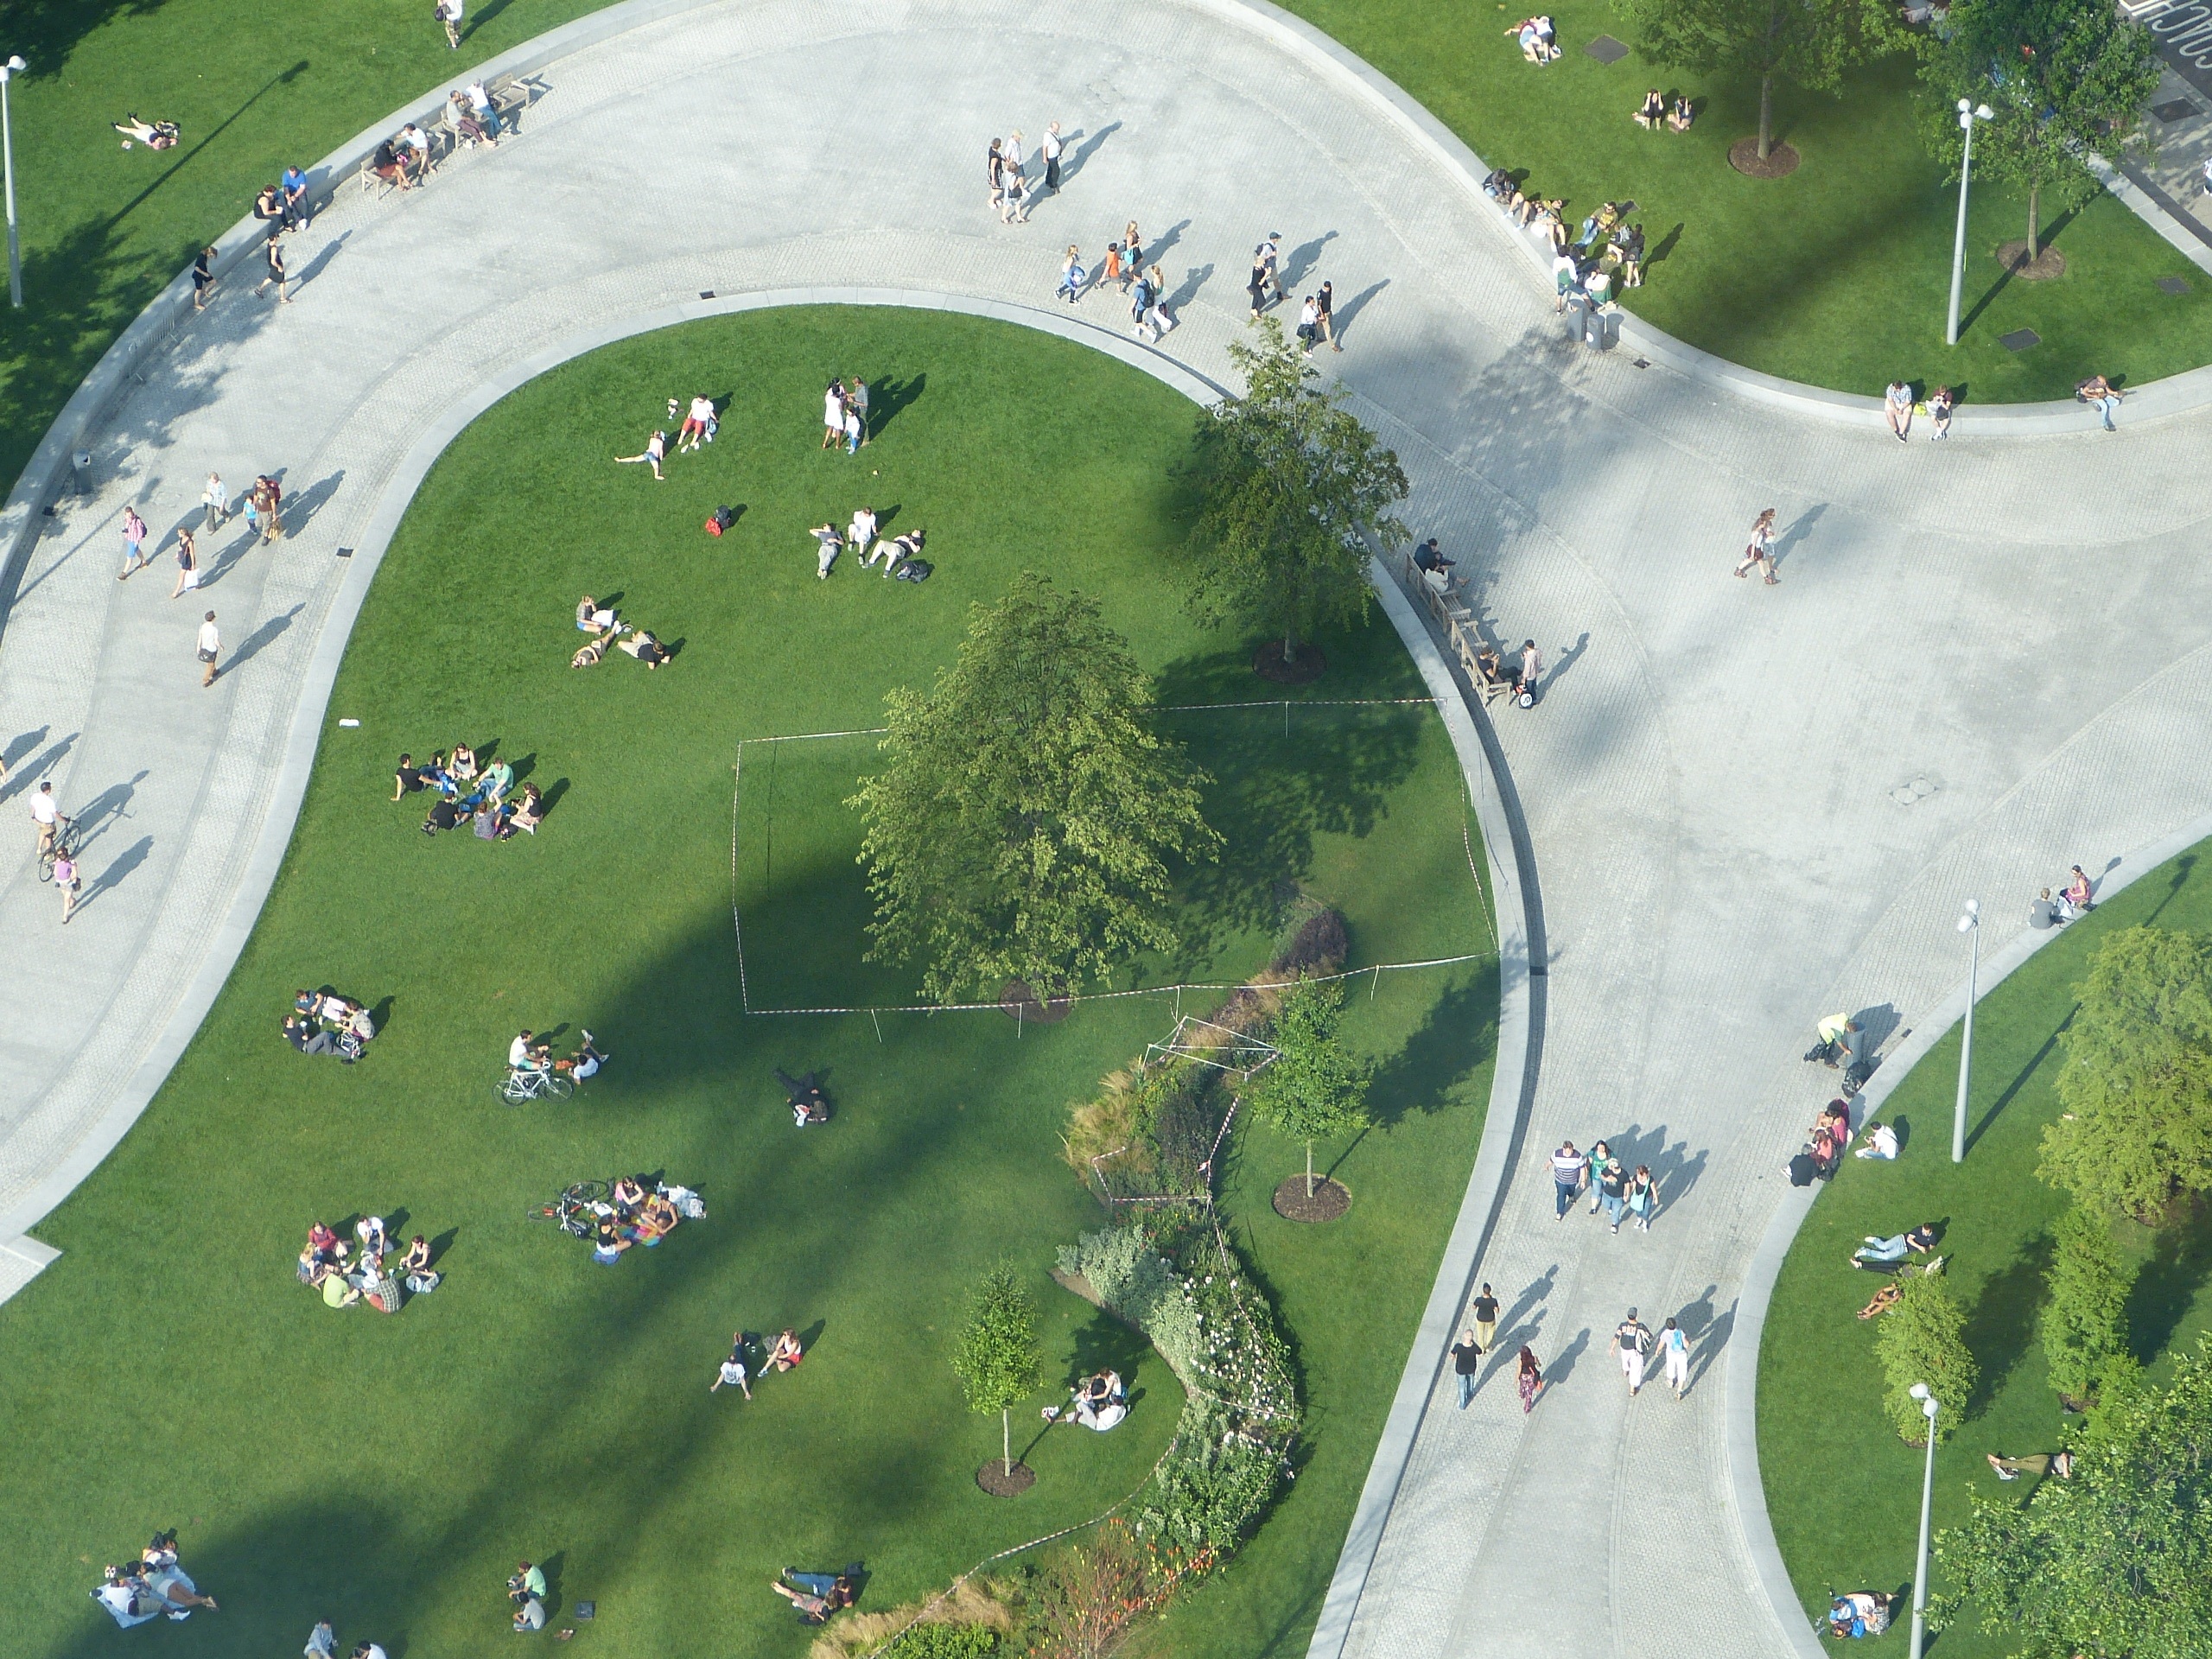
city, crowd, cityscape, summer, park, london eye, landmark, attraction, tourism, aerial, waterway, england, london, race track, estate, ecosystem, bird's eye view, aerial photography, atmosphere of earth